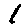
Label: 1